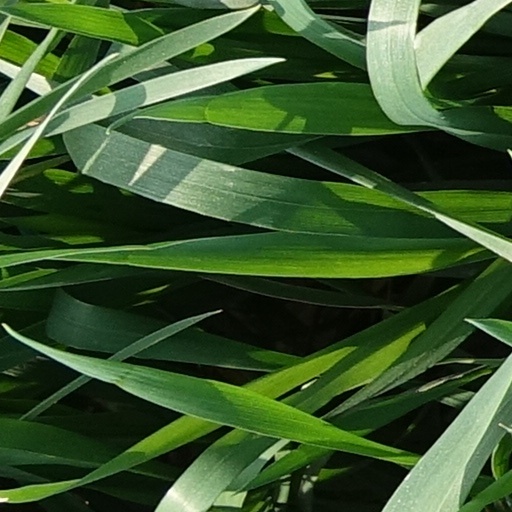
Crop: wheat